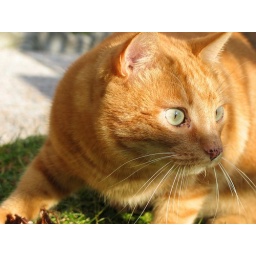
Caesar (Cesare in italian) is my big red cat always suspicious and scared of everything